The Maine (band)

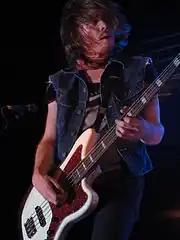
Bassist Garrett Nickelsen performing in 2012

In support of the album, the group embarked on the Pioneer Tour in the US. In January and February 2012, the band supported All Time Low on their UK tour. The group also toured across Europe in February 2012. The band released a music video for "Misery" on February 16, 2012. They later headlined the Pioneer World Tour, with support from Lydia and Arkells in the spring of 2012. On July 27, a music video was released for "Like We Did (Windows Down)".